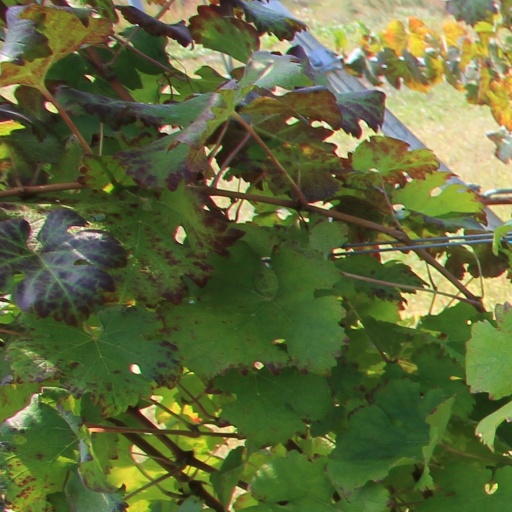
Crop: grape